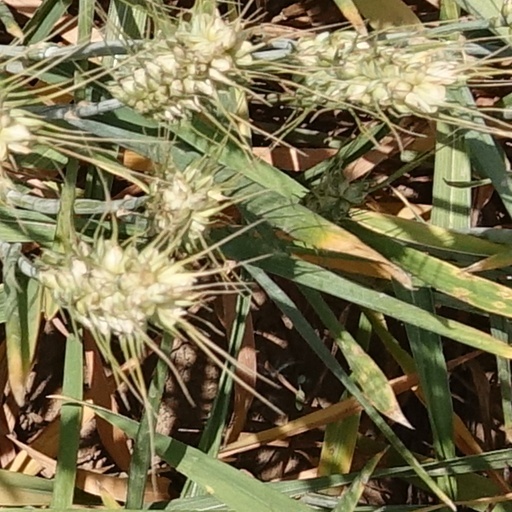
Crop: wheat